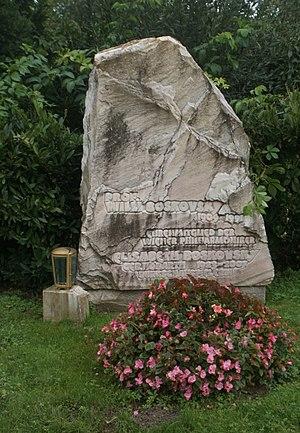
Willi Boskovsky est un violoniste et chef d'orchestre autrichien, né à Vienne le 16 juin 1909 et mort à Viège le 21 avril 1991.